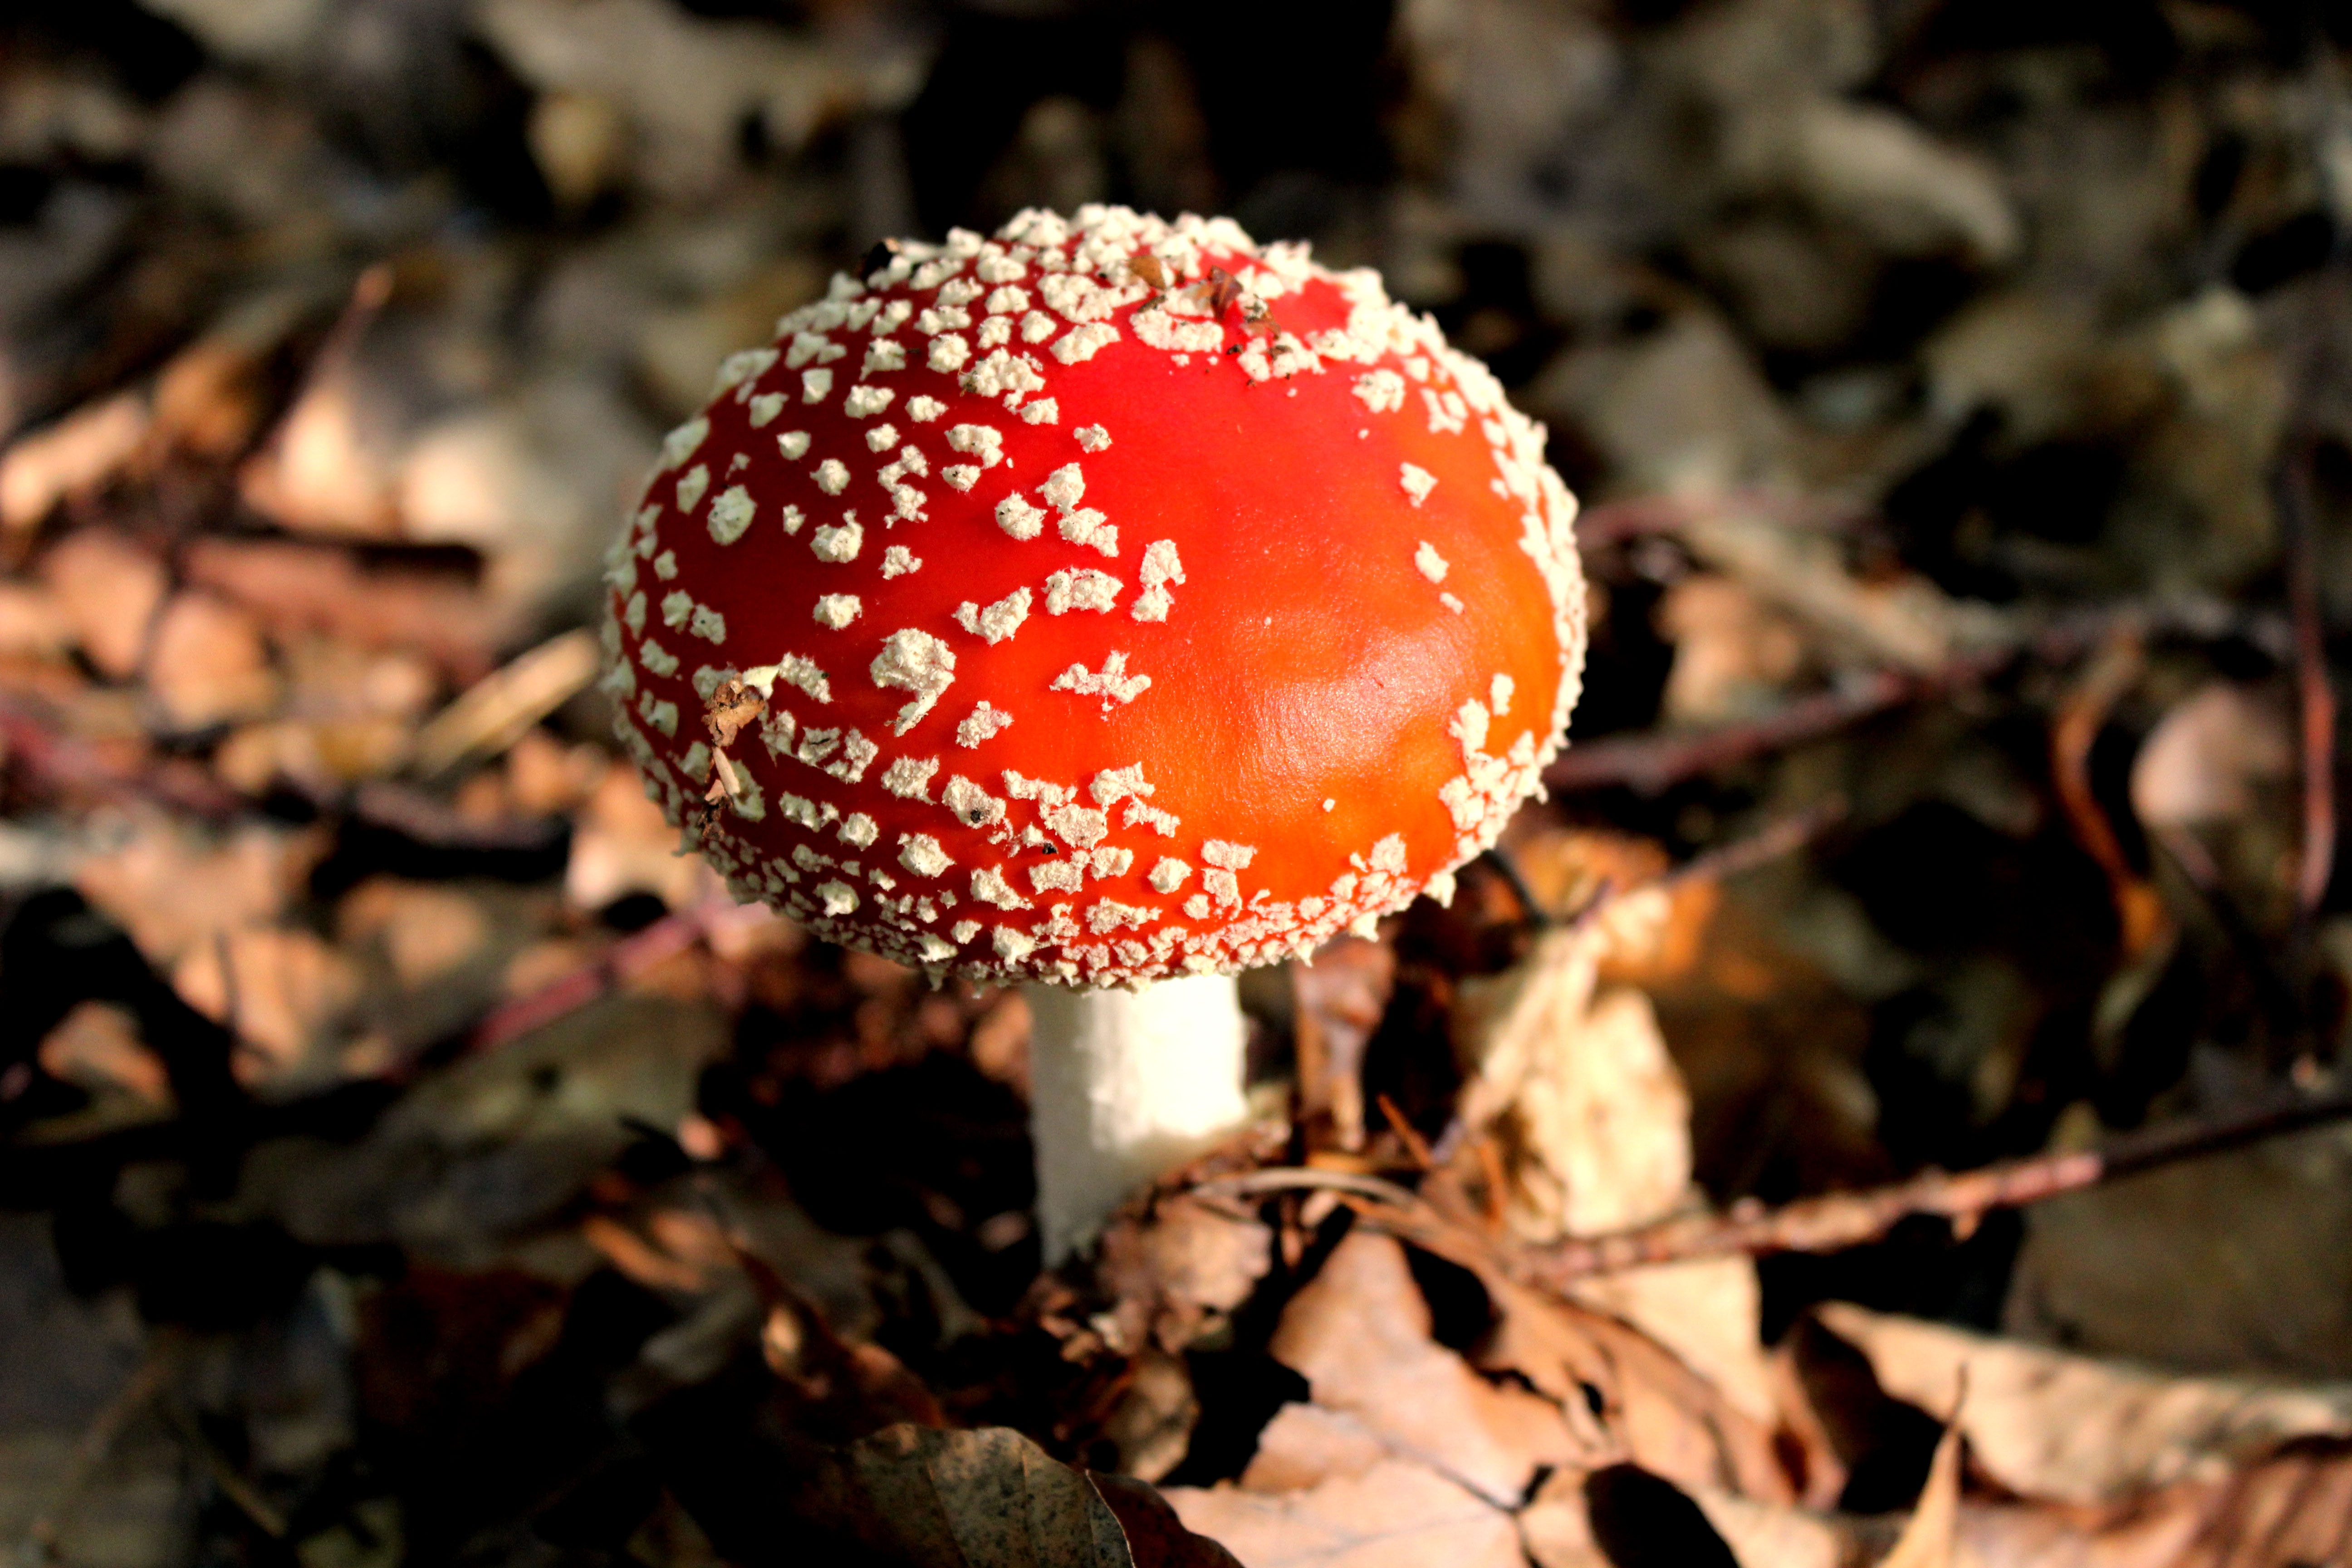
nature, leaf, flower, red, autumn, mushroom, flora, close up, leaves, fungus, fly agaric, toxic, agaric, agaricus, red fly agaric mushroom, macro photography, edible mushroom, medicinal mushroom, agaricomycetes, agaricaceae